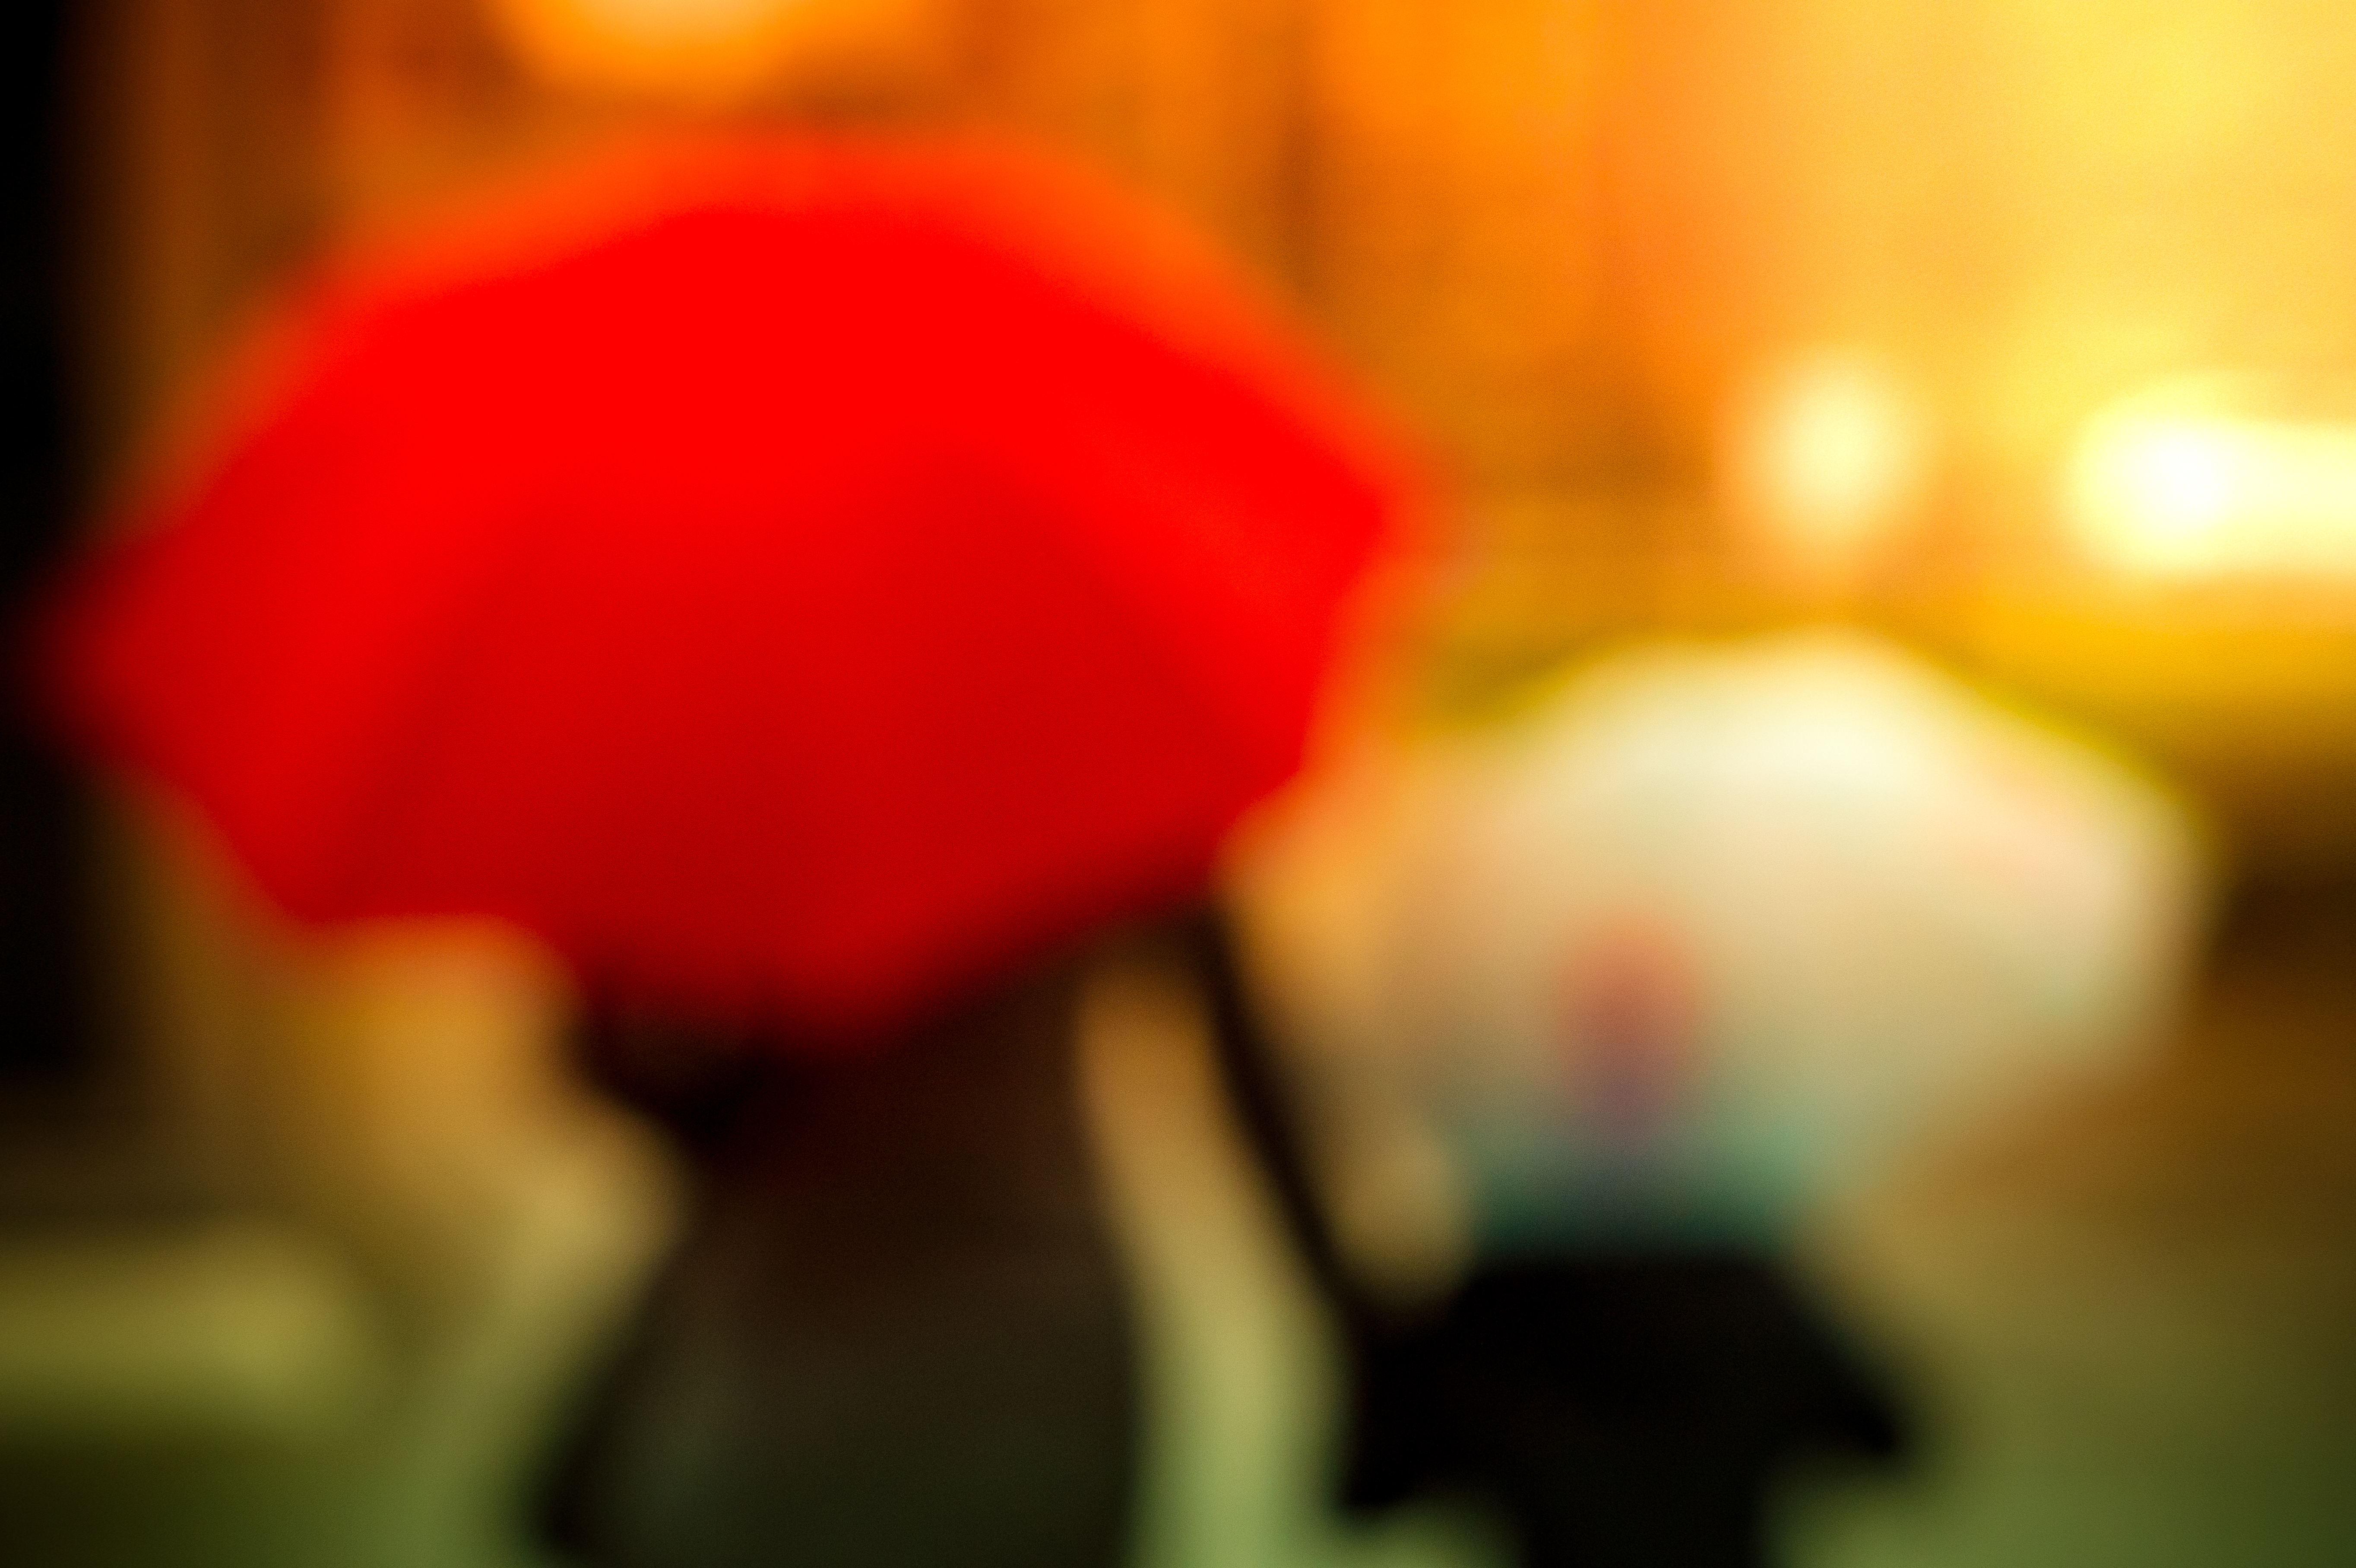
light, blur, plant, sun, sunrise, street, photography, sunlight, leaf, flower, petal, kid, green, red, heaven, color, child, yellow, together, painting, mom, close up, family, art, meditation, happy, happiness, umbrellas, beautiful, fine, blurry, good, silhouettes, streetscene, dreamy, end, sonystreetphotographer, nirvana, macro photography, flowering plant, land plant